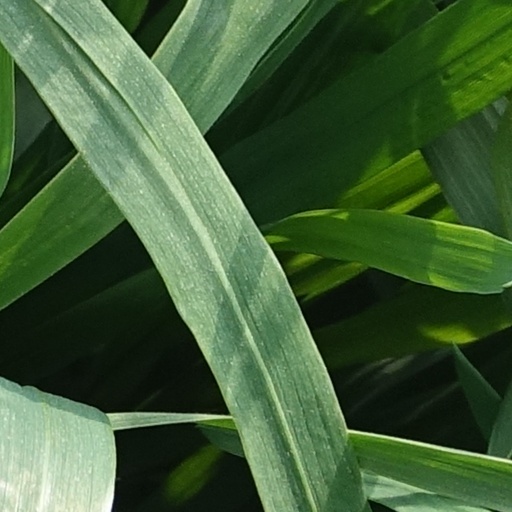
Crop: wheat